Trade route

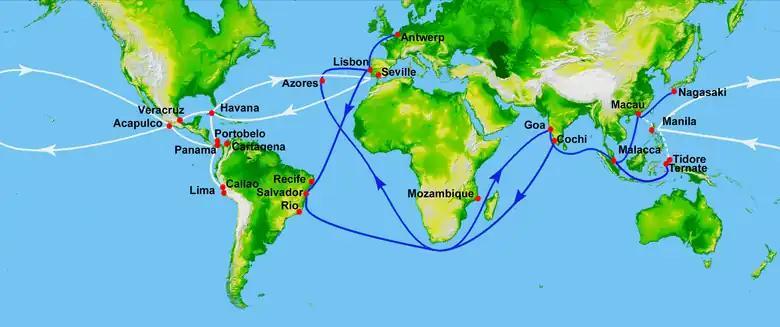
Portuguese India Armadas and trade routes (blue) since Vasco da Gama's 1498 journey and the Spanish Manila-Acapulco galleons trade routes (white) established in 1568

Long-distance maritime trade in the Indian Ocean were first established by the Austronesian peoples of Island Southeast Asia. They established trade routes with Southern India and Sri Lanka as early as 1500 BCE, ushering an exchange of material culture (like catamarans, outrigger boats, sewn-plank boats, and paan) and cultigens (like coconuts, sandalwood, bananas, sugarcane, cloves, and nutmeg); as well as connecting the material cultures of India and China. They constituted the majority of the Indian Ocean component of the spice trade network. Indonesians, in particular were trading in spices (mainly cinnamon and cassia) with East Africa using catamaran and outrigger boats and sailing with the help of the Westerlies in the Indian Ocean. This trade network expanded to reach as far as Africa and the Arabian Peninsula, resulting in the Austronesian colonization of Madagascar by the first half of the first millennium AD. It continued up to historic times, later becoming the Maritime Silk Road. This trade network also included smaller trade routes within Island Southeast Asia, including the lingling-o jade network, and the trepanging network.